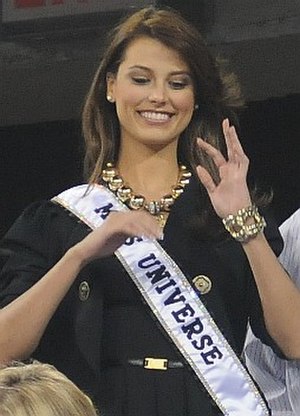
Miss Universe / Vindere / Galleri med billeder af vindere
"Miss Universe er en årlig international skønhedskonkurrence, der arrangeres af Miss Universe Organization. Miss Universe er sammen med Miss World, Miss International, Miss Supranational og Miss Grand International en af ""De Grand Slam"" skønhedskonkurrencer i verden. Konkurrencen blev grundlagt i 1952 af det californske tøjmærke Pacific Mills. Arrangementet blev overtaget af Kayser-Roth og senere af Gulf+Western Industries, før det blev overtaget af Donald Trump i 1996. Showet sendes i USA på tv-netværket NBC og samtidig på det spansksprogede Telemundo og sendes som webcast på Xbox Live.